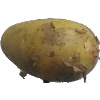
Label: Potato White 1